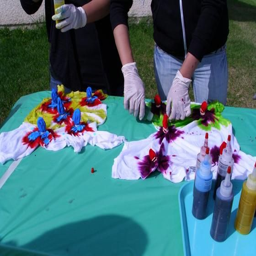
every family should experiencing tie dying together !